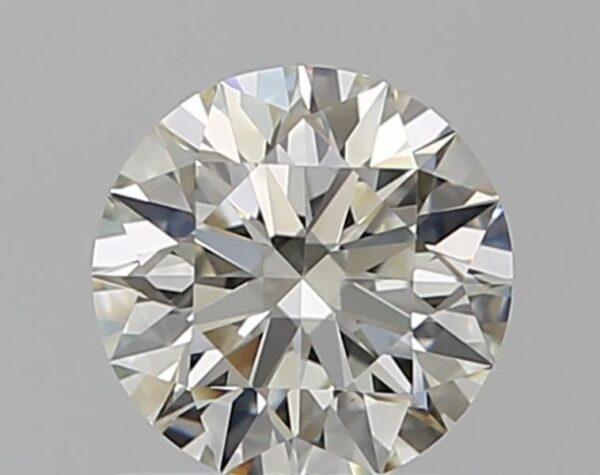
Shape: round
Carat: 0.7
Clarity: VS1
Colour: K
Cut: EX
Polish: EX
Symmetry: EX
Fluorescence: F
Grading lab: GIA
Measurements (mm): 5.62 x 5.67 x 3.53